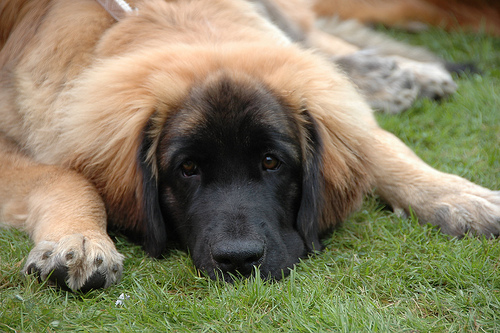
Animal: dog
Breed: leonberger